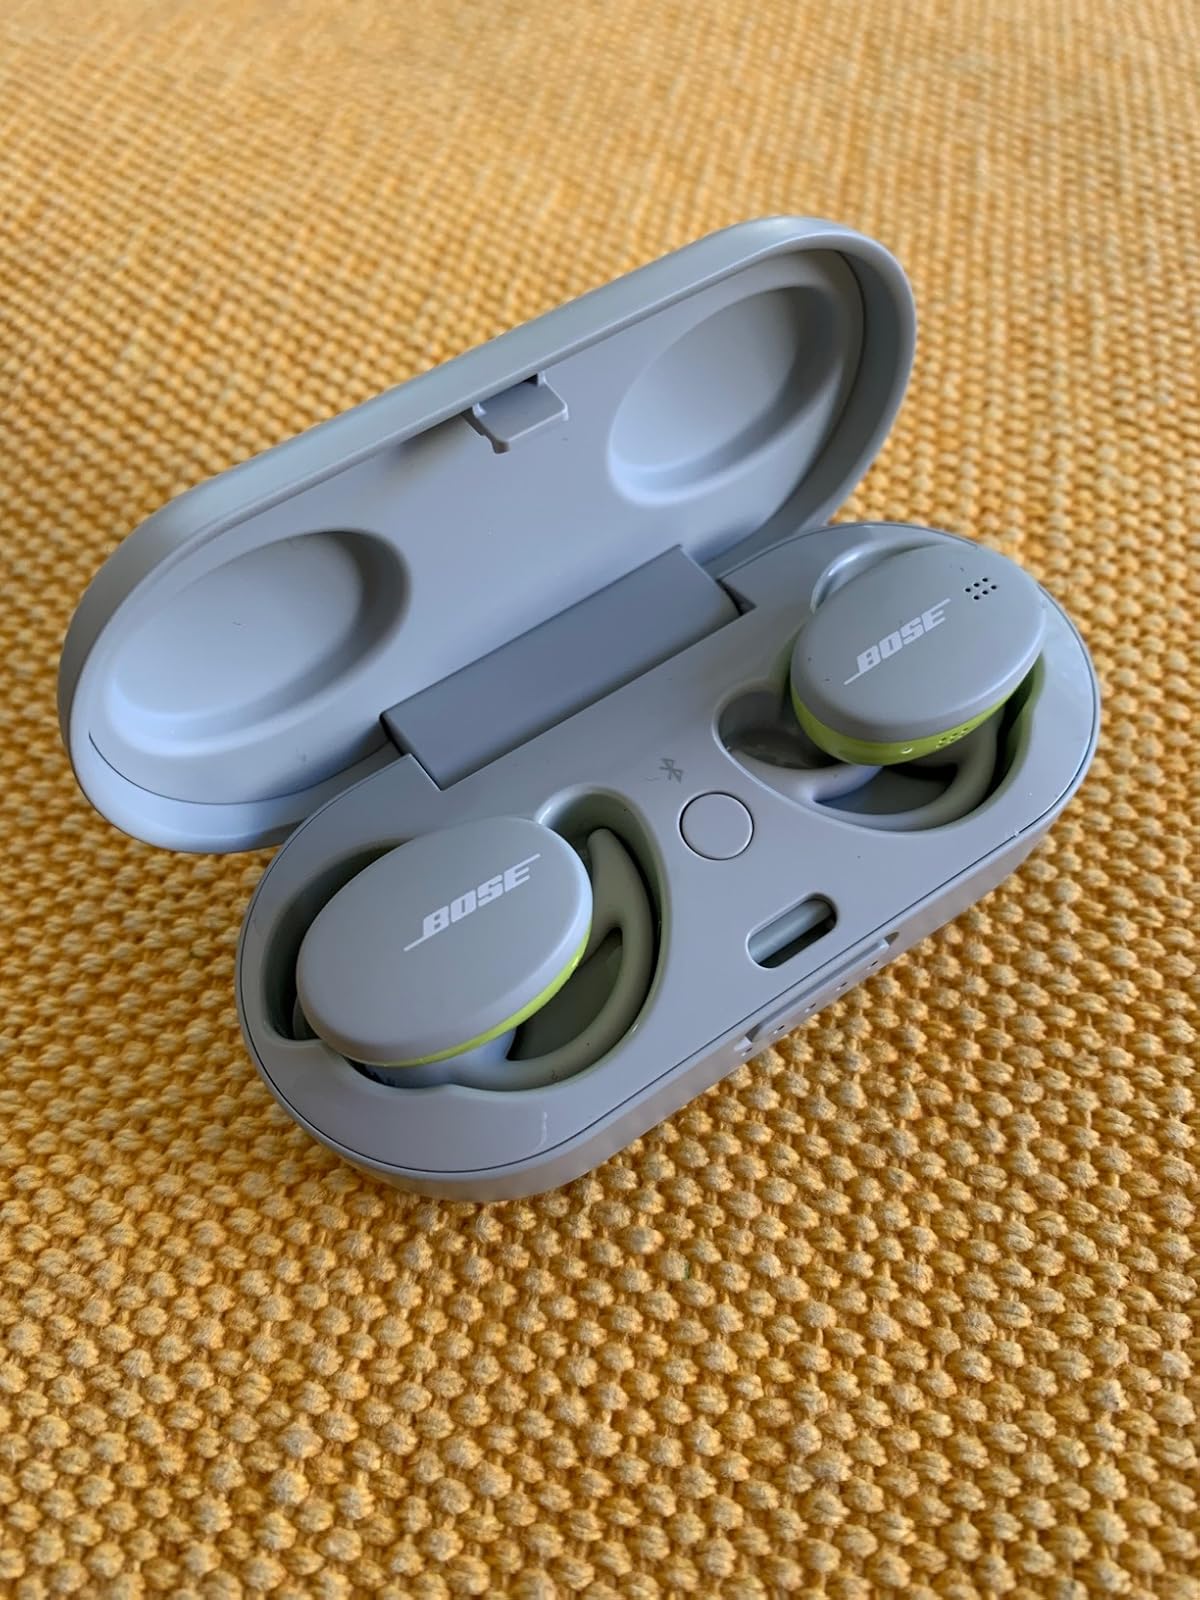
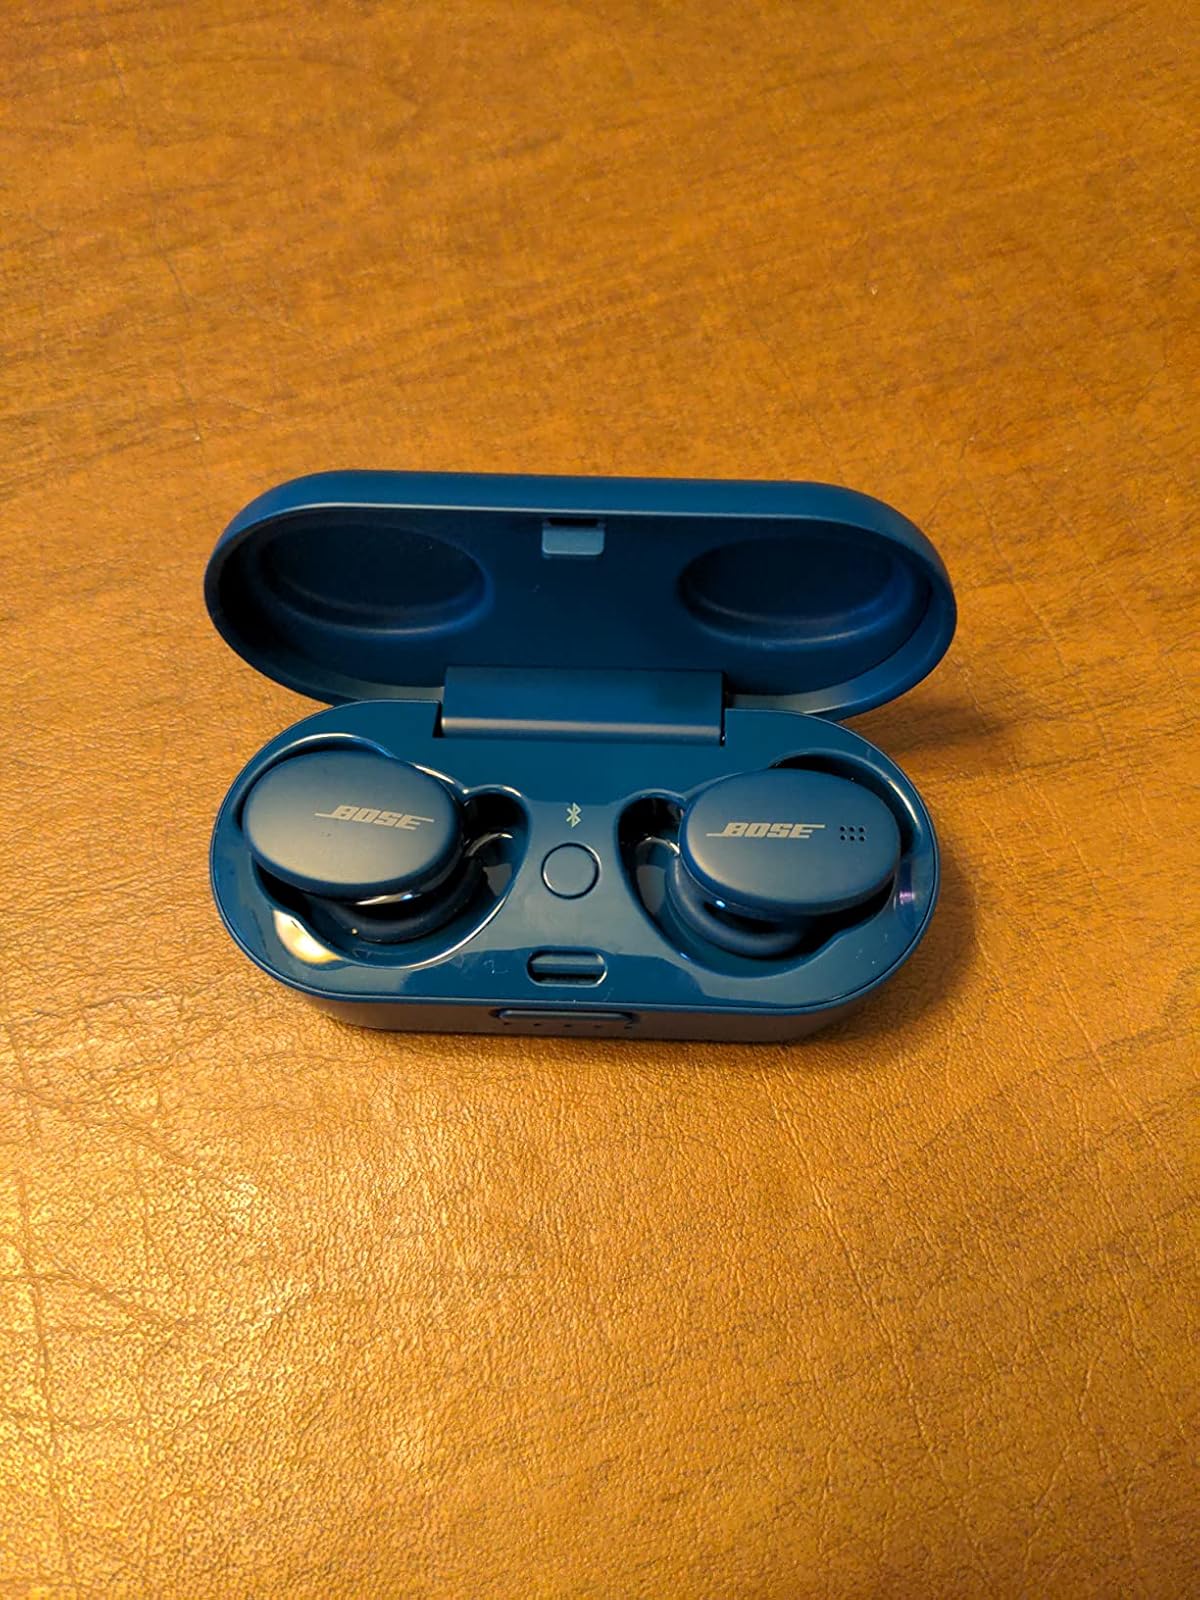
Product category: earbuds
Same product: no